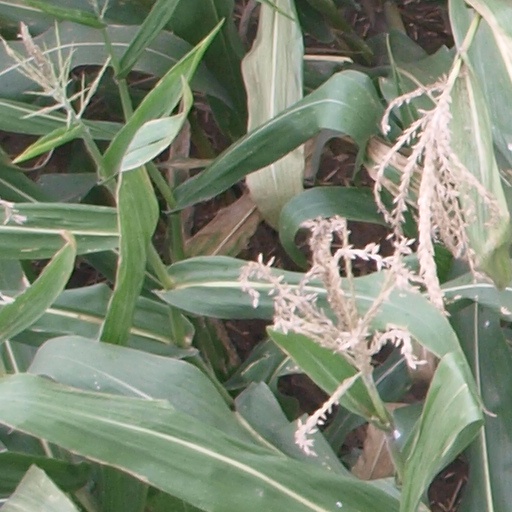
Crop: maize; corn